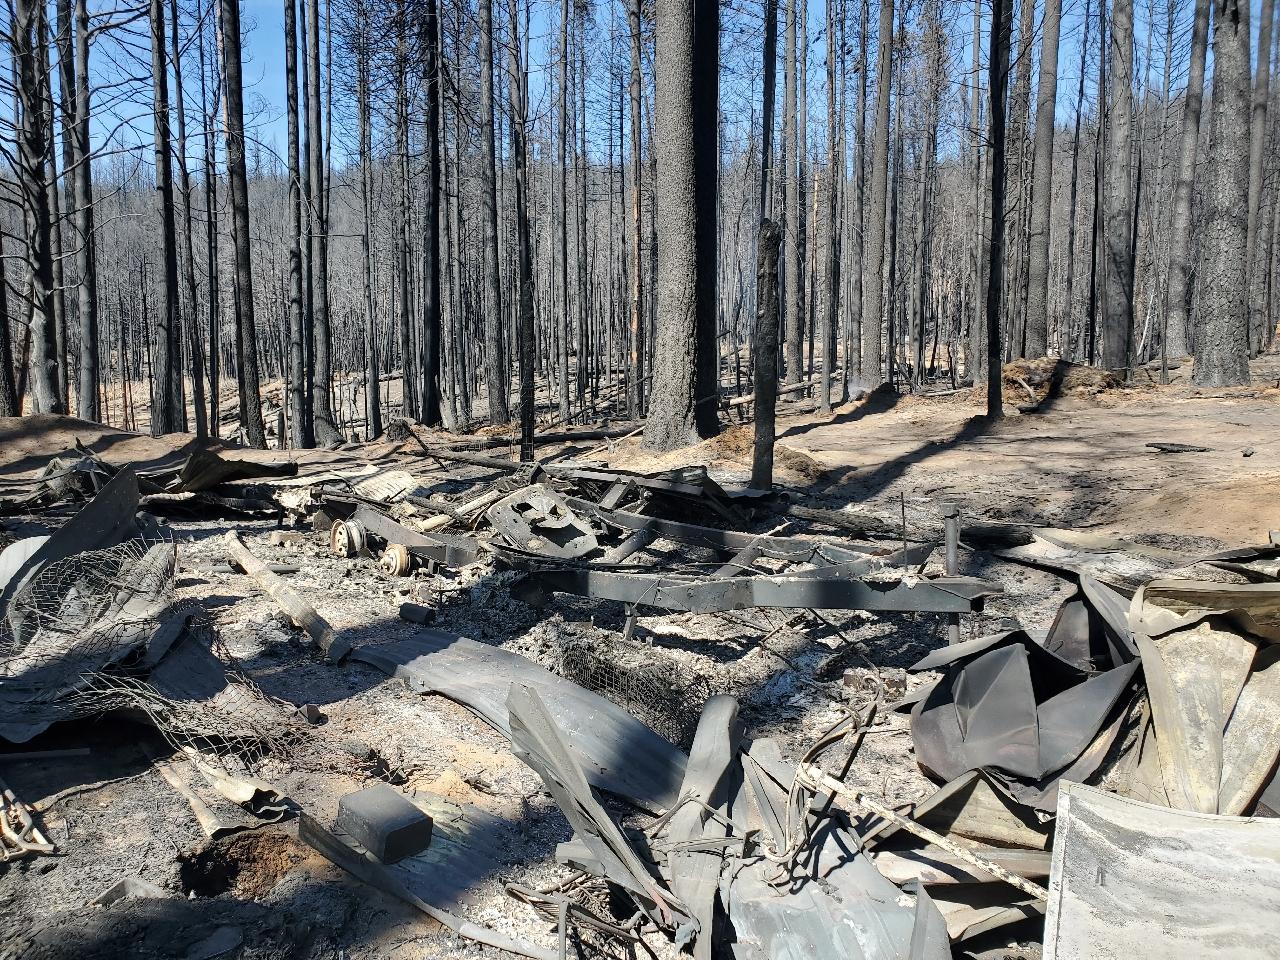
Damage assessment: destroyed